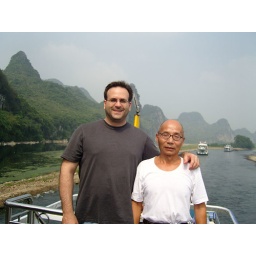
...on the boat trip up the Li Jiang river in Gui Lin.